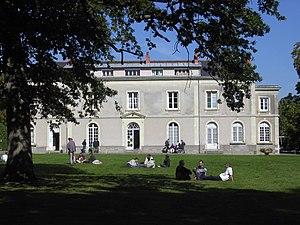
Le chateau de la Baronnerie
Saint-Aubin La Salle est un groupe scolaire privé français issu de la fusion de Saint-Julien - La Baronnerie à Saint-Sylvain-d'Anjou et l'Institution Jeanne d'Arc situé rue Joubert à Angers, il est sous contrat d'association avec le ministère de l'Éducation nationale et l'Académie de Nantes.